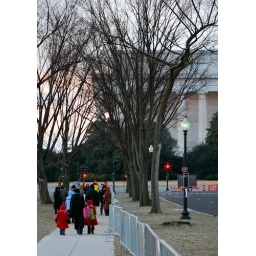
Two little girls in red wool coats; &amp;quot;gifts from grandma.&amp;quot;